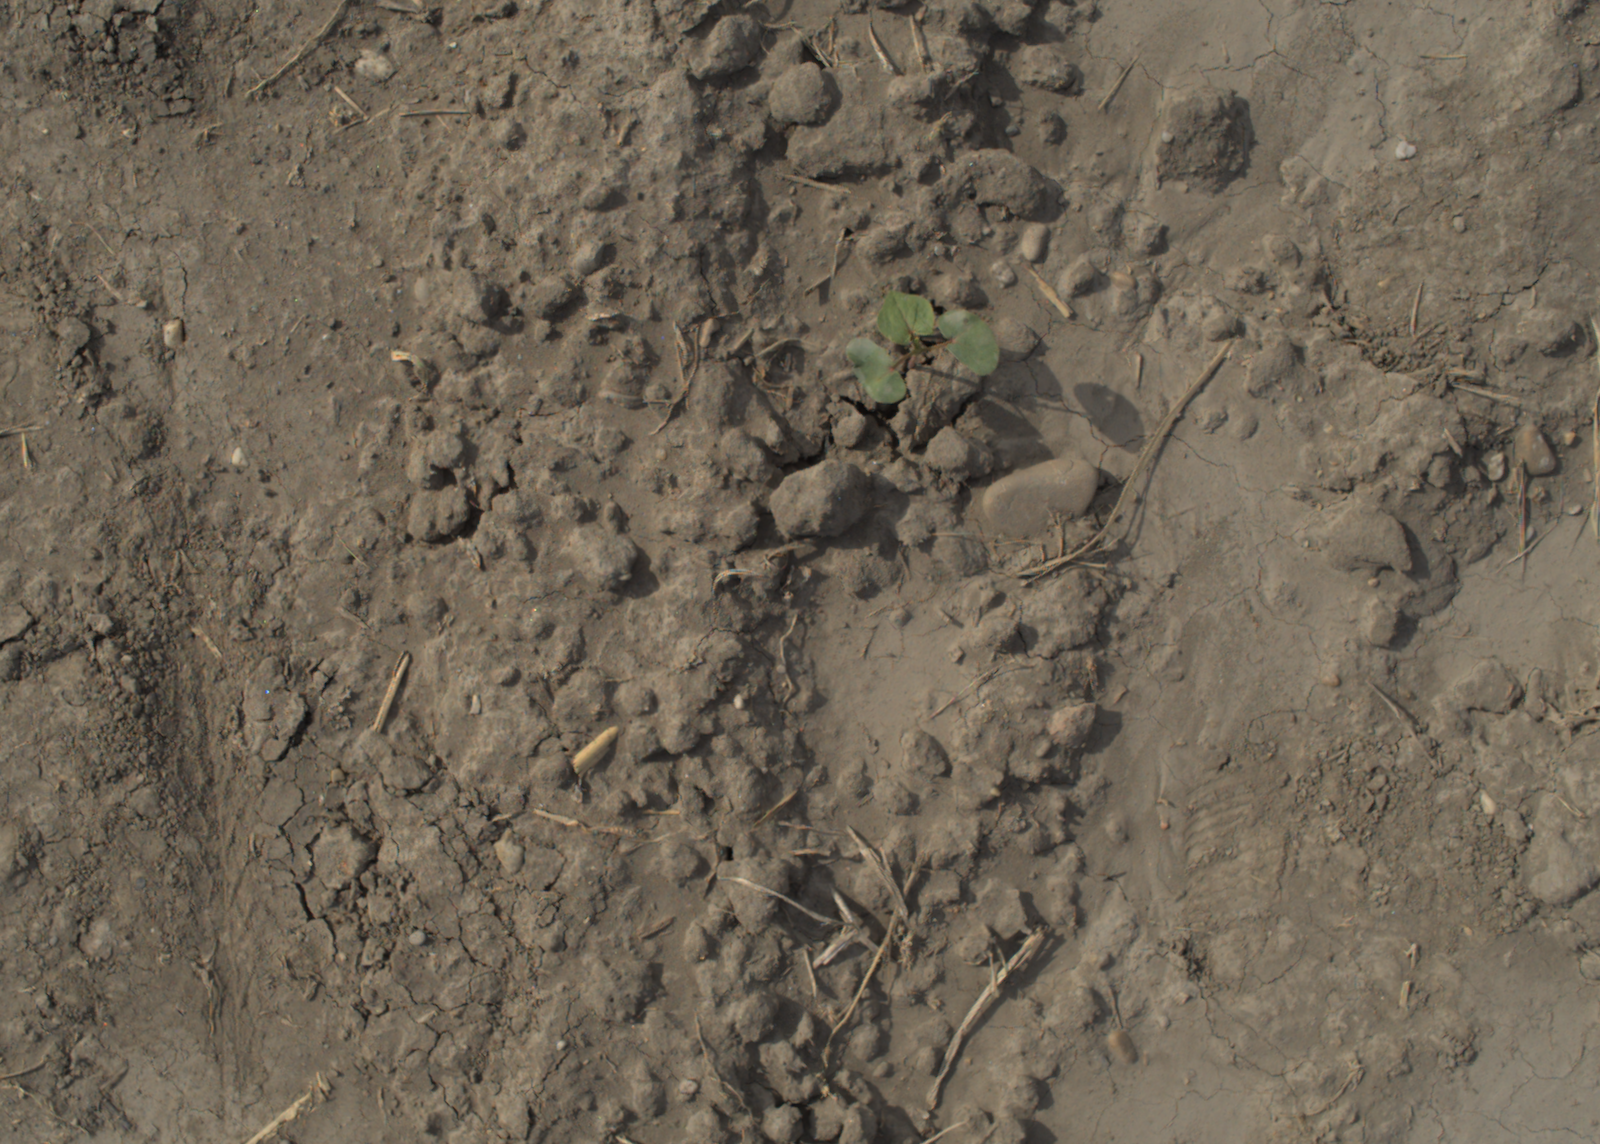
Capture date: 16.09.2021 11:15:02
Weather: mixed
Wind: light
Seeding date: 02.09.2021
Plant canopy height (mm): 957